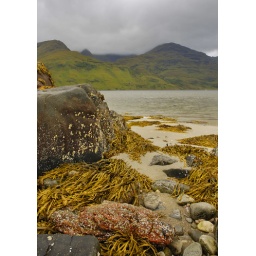
Looking towards Ladhar Bheinn covered in cloud from Barisdale beach